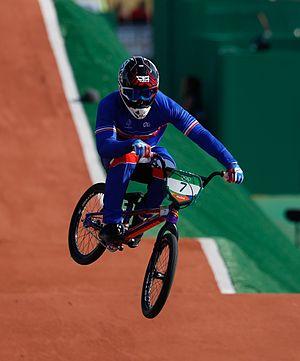
Amidou Mir, né le 1ᵉʳ janvier 1995 à Korhogo, est un coureur cycliste français, spécialiste du Bicycle motocross.